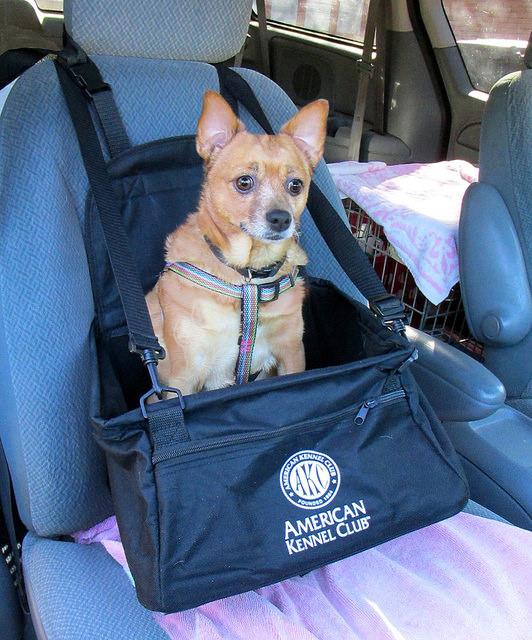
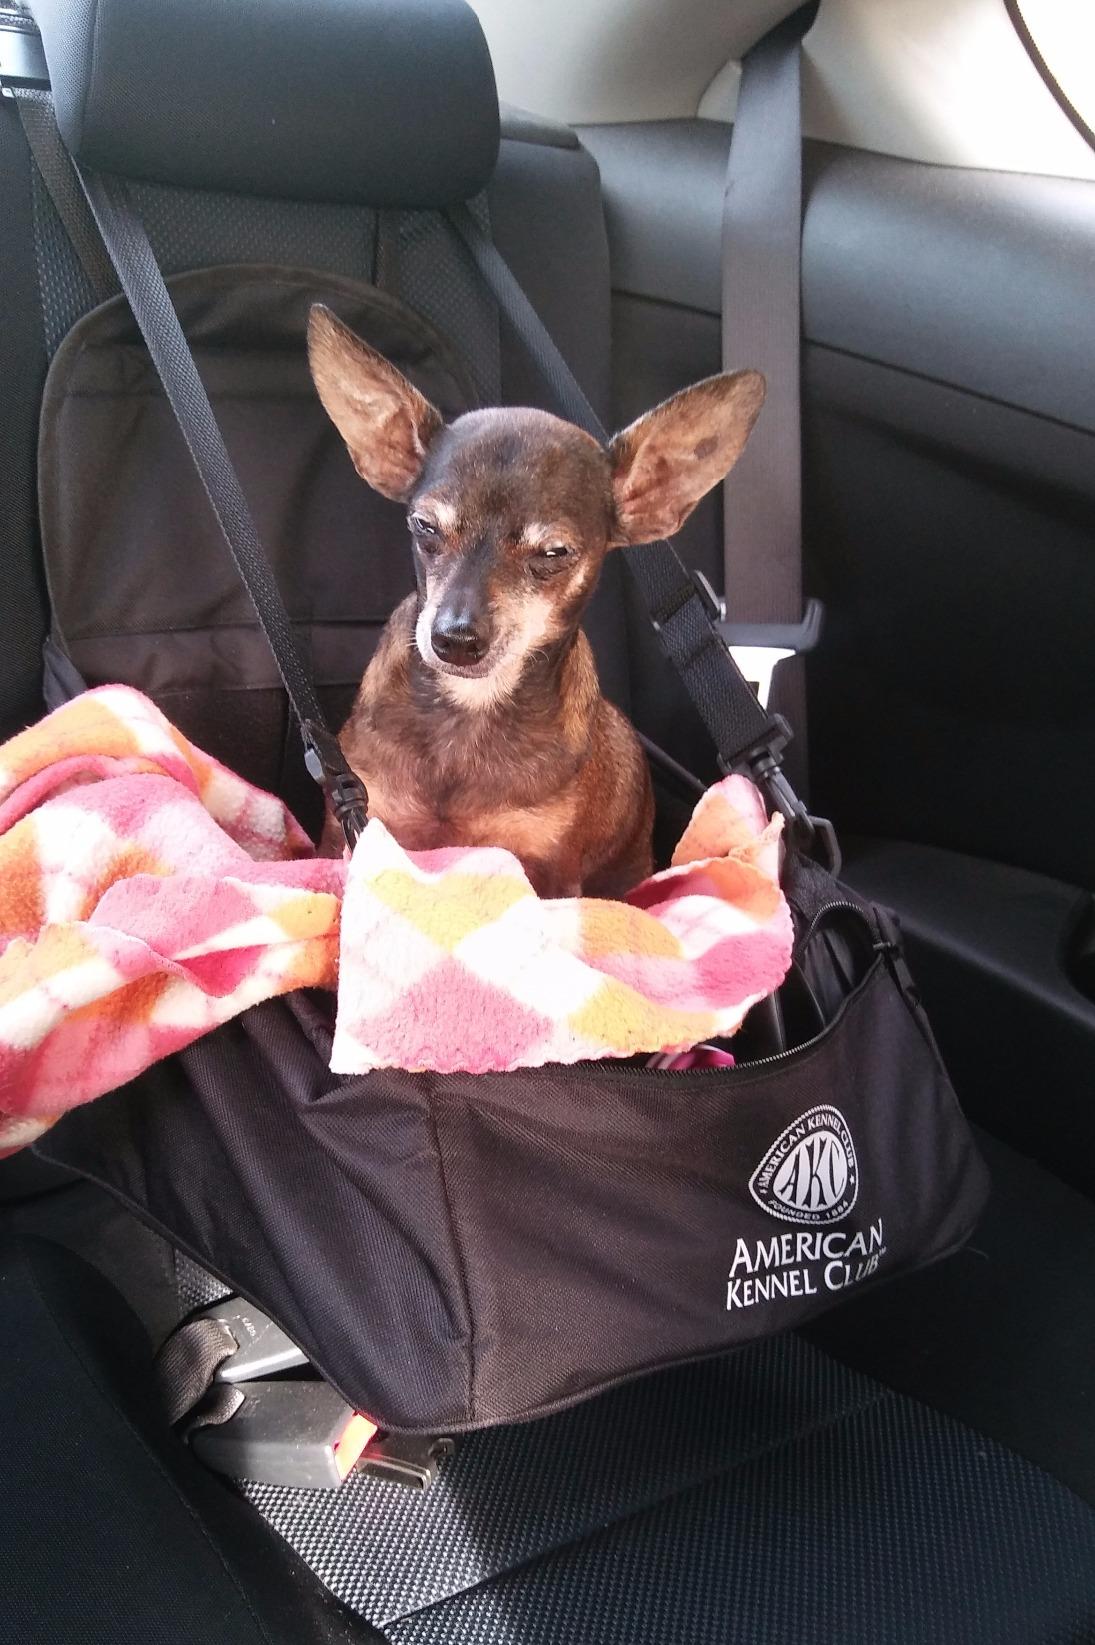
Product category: items_kennel
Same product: yes